Head Above Water (film)

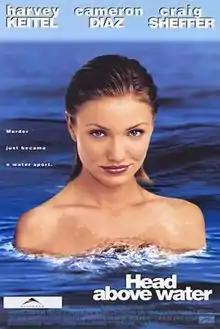
Promotional film poster

Head Above Water is a 1996 American black comedy thriller film directed by Jim Wilson and starring Harvey Keitel, Cameron Diaz, Craig Sheffer and Billy Zane. The film is a remake of "Hodet over vannet" by Norwegian film director Nils Gaup.